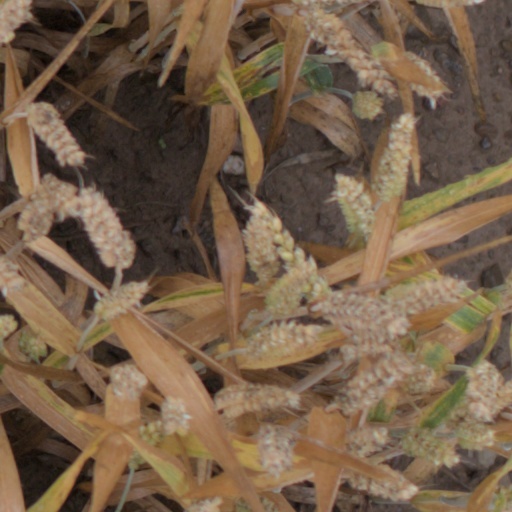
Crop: wheat